L Catterton

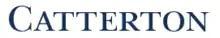
Catterton Partners logo, 2015

Between 2002 and 2016, Catterton completed investments in numerous consumer growth businesses including Peloton, Build-A-Bear Workshop, Ferrara Candy Company, Outback Steakhouse, Restoration Hardware, Wellness Pet Company, and Kettle Foods.